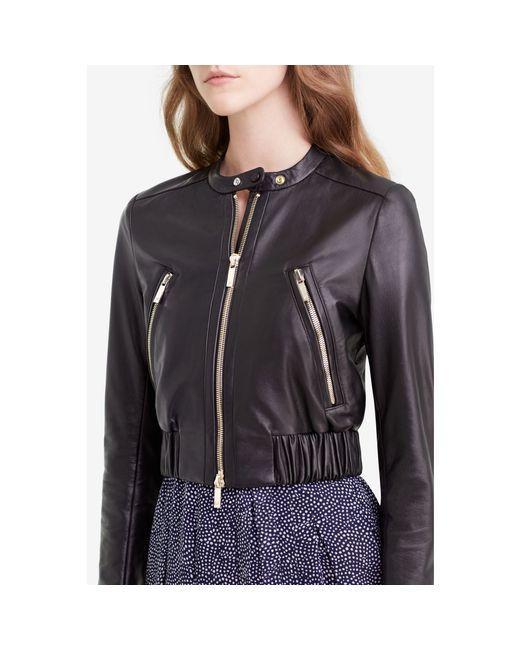
lässige schwarze Lederjacke mit Reißverschluss für Damen